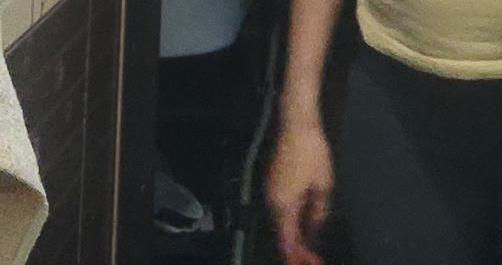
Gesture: no_gesture